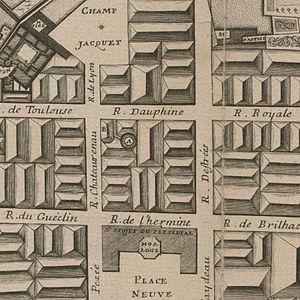
Détail du plan de Rennes (après l'incendie de 1720) gravé en 1726 et montrant l'ancienne et la nouvelle tour de l'horloge de Rennes.
La tour de l’horloge est une tour horloge construite vers 1469 dans le centre de Rennes, en Ille-et-Vilaine, et détruite en 1729 après l’incendie de 1720. Une nouvelle tour de l'horloge est alors intégrée au nouvel hôtel de ville.